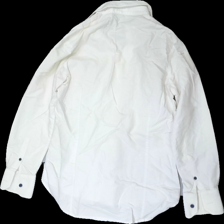
View: back
Type: Shirt
Category: Men
Brand: Not in the list
Brand text on label: tailor store
Colors: White
Material: 100% cotton
Cut: Regular
Season: All
Stains: Major
Price range: <50
Recommended usage: Export
Description: vit skjorta, gul på övre delen